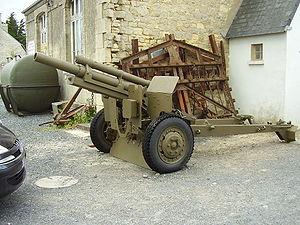
Un obusier américain M101 de 105 mm